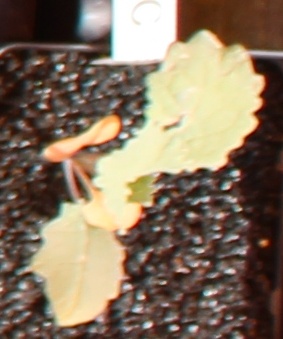
Label: Canola